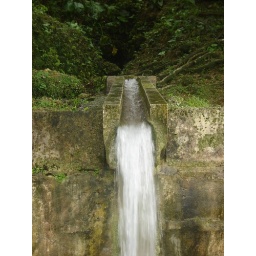
Where the spring started in the forest and coming out down the hill